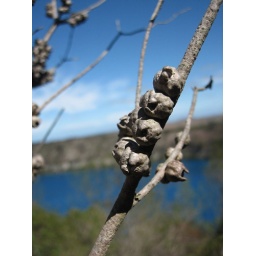
blue lake in background